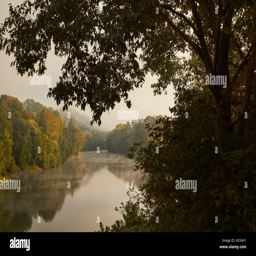
river in the early morning